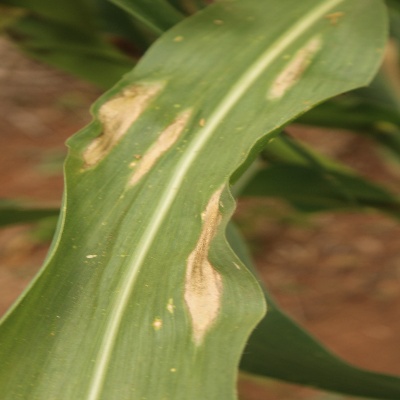
Crop: Maize
Condition: leaf spot